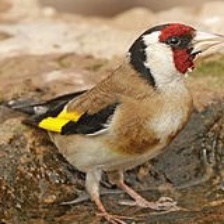
Species: EUROPEAN GOLDFINCH
Scientific name: CARDUELIS CARDUELIS
ImageNet parent category: goldfinch